Occupy Love

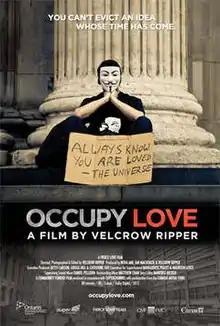

Occupy Love is a 2012 documentary film about the Occupy movement directed by Velcrow Ripper. The film premiered at the 2012 Vancouver International Film Festival.